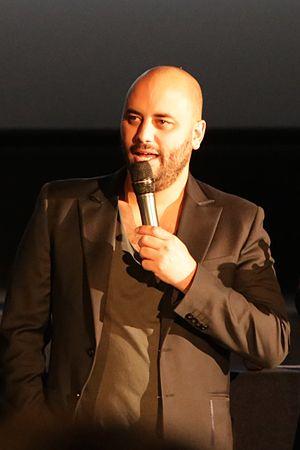
lors de l'avant 1er du film Barbecue
Rien à déclarer est un film franco-belge réalisé par Dany Boon, sorti en 2010.
Jérôme Commandeur, né le 12 avril 1976 à Argenteuil, est un humoriste et acteur français. Après s'être fait connaître à la fin des années 1990 en participant à l'émission Graines de star, il anime diverses émissions de radio et de télévision et se produit également en one-man-show.